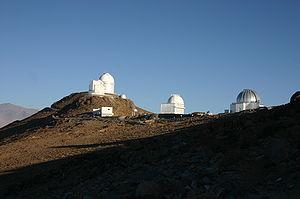
L'observatoire de La Silla est un observatoire astronomique situé à La Silla au nord du Chili près de la ville de La Serena. C'est le premier observatoire créé par l'Observatoire européen austral organisation de recherche fédérant la plupart des pays d'Europe. Les premiers instruments y sont déployés en 1969. Les plus connus sont le télescope de 3,6 mètres et le New Technology Telescope de 3,58 m qui permet la mise au point de l'optique adaptative. De nombreux autres instruments nationaux sont installés sur le site. En 2019 l'ESO continue d'utiliser mais la plupart des 19 télescopes nationaux ne sont plus en service.